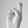
ASL letter: R